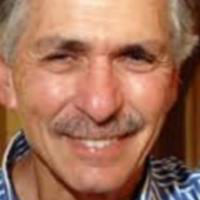
Age group: age 56-65